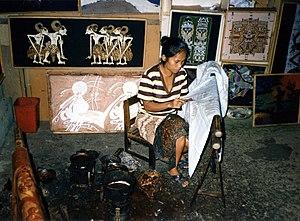
Fabrication d'un batik, Yogyakarta, Java, Indonésie
On appelle Javanais la partie de la population de l'île de Java en Indonésie dont la langue est le javanais. Géographiquement, le pays javanais est constitué par les provinces de Java central et Java oriental et la région de Cirebon dans la province de Java occidental. Historiquement, on considère que l'ancien sultanat de Banten fait partie du monde javanais, bien que les habitants de cette province parlent aujourd'hui le soundanais, langue de la majorité des habitants de l'ouest de Java.